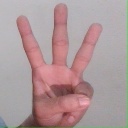
अक्षर: व